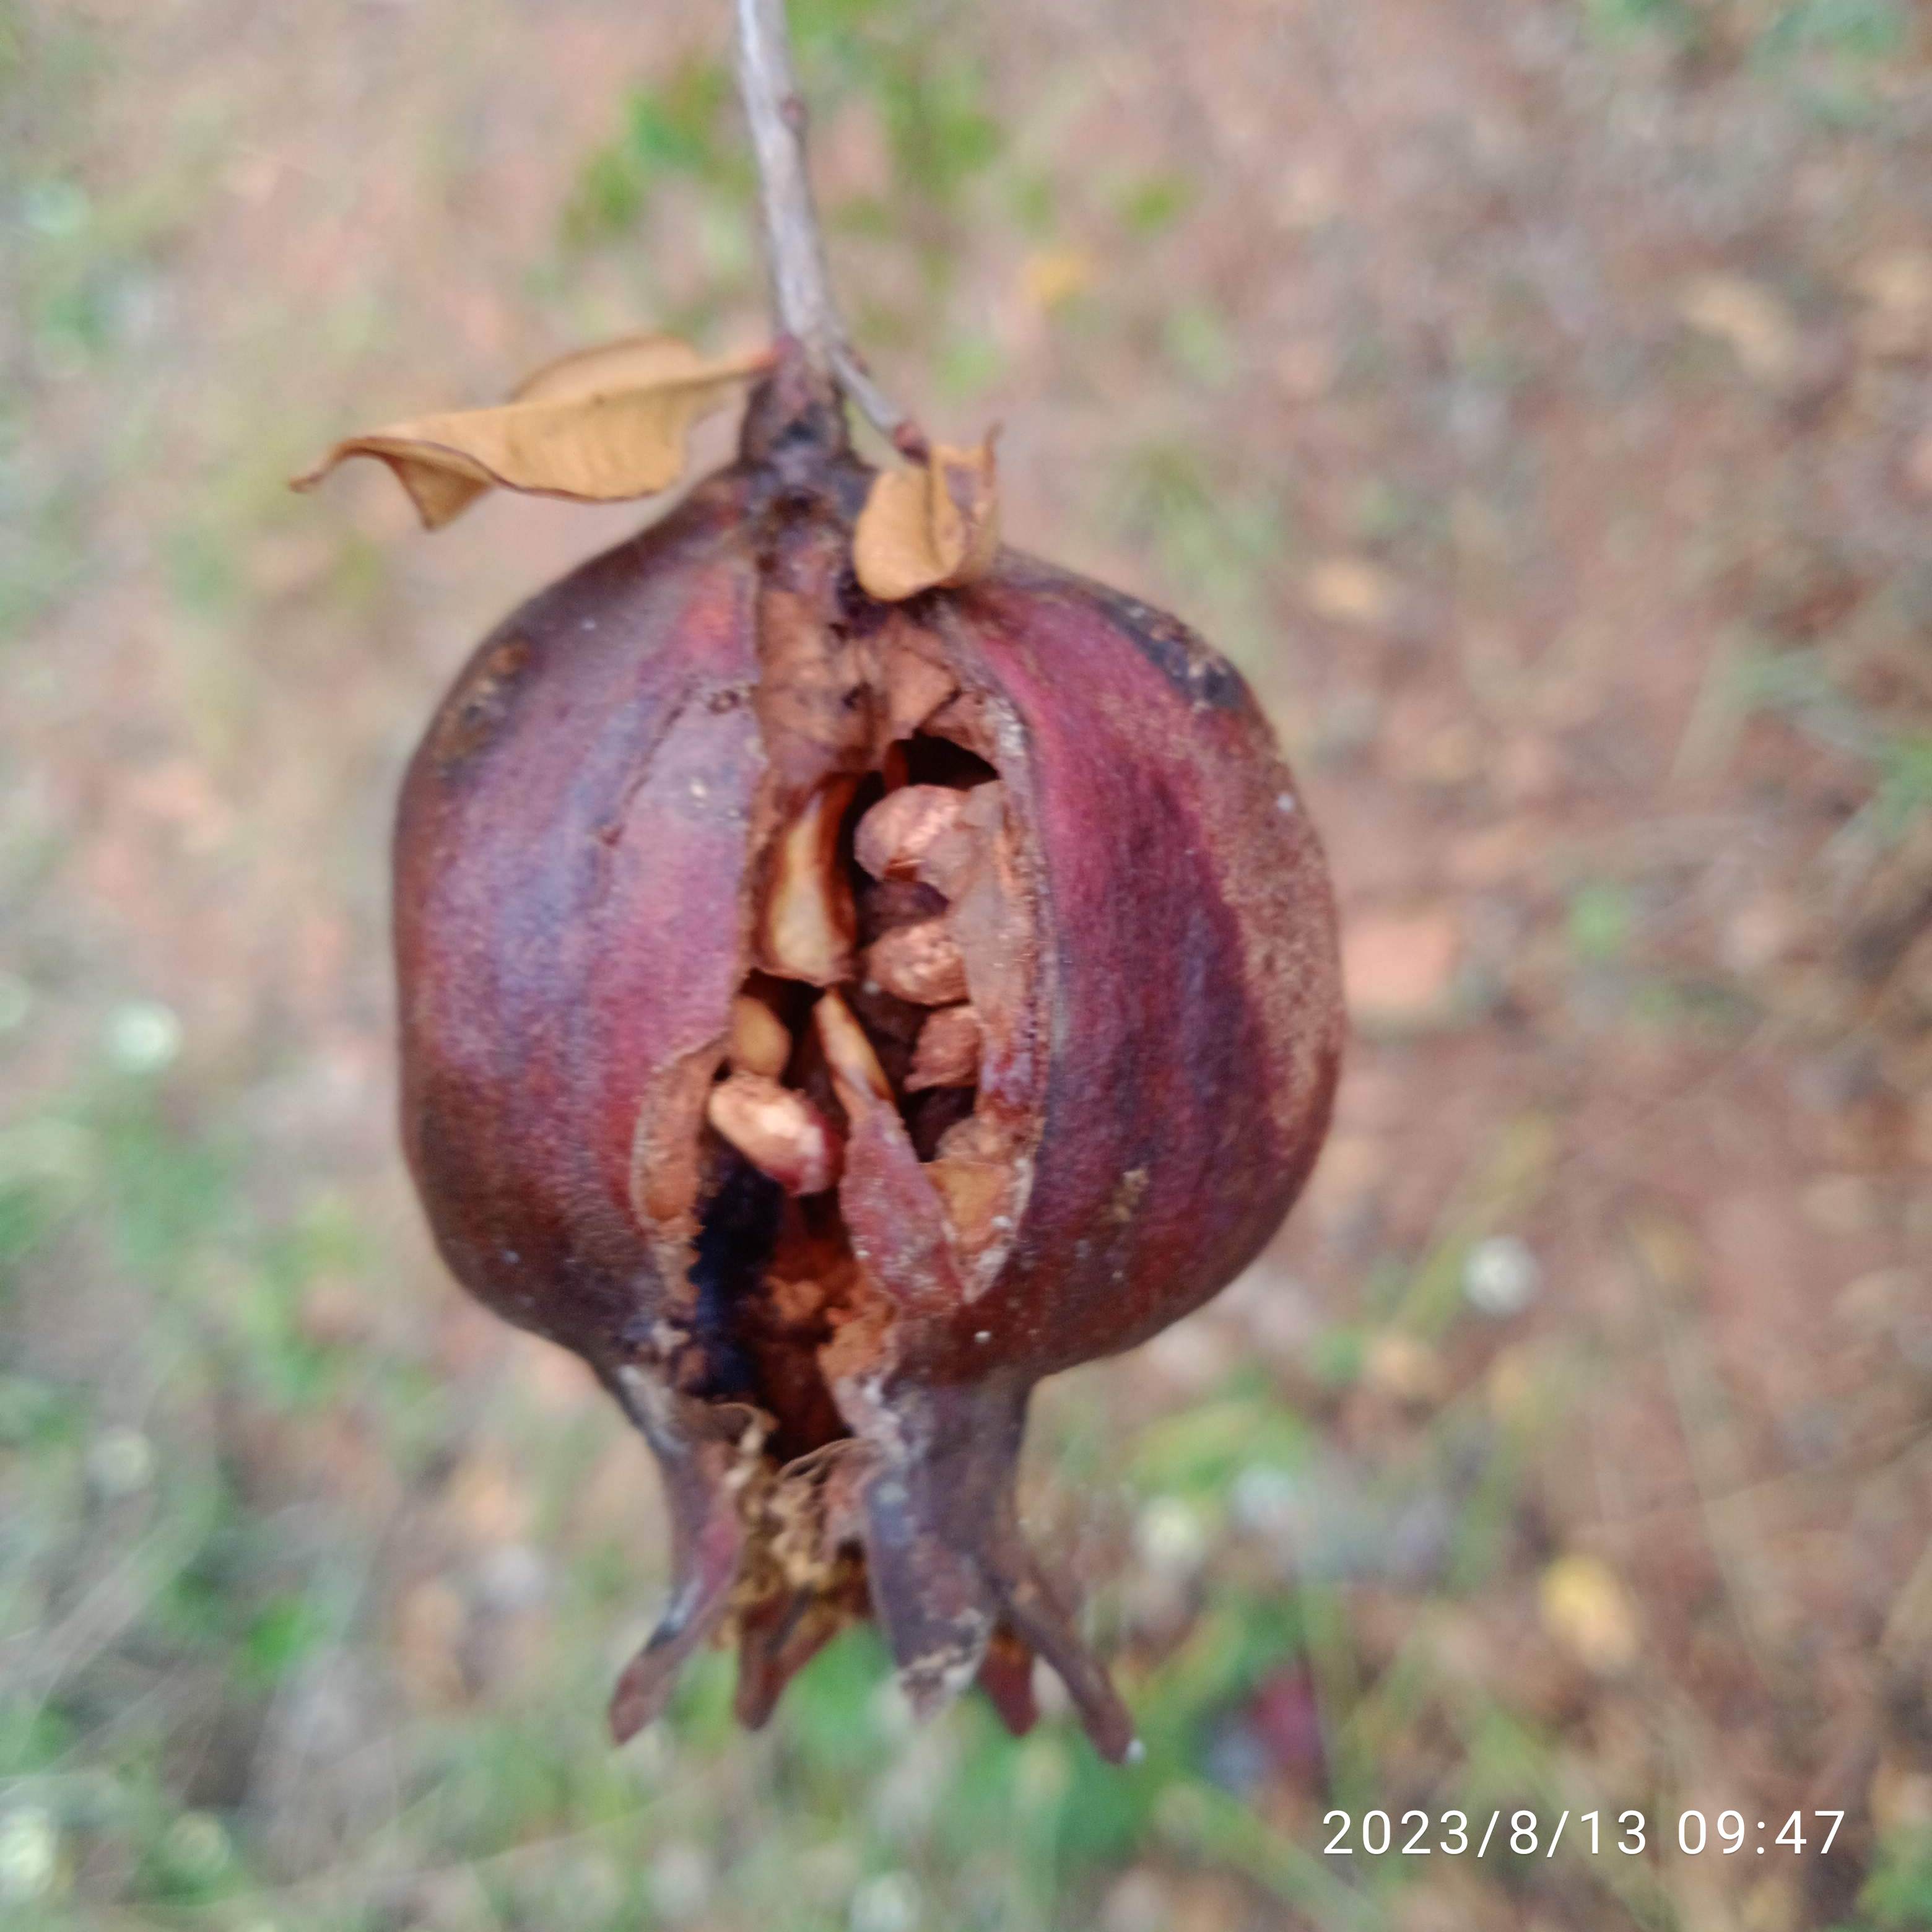
Label: Bacterial_Blight